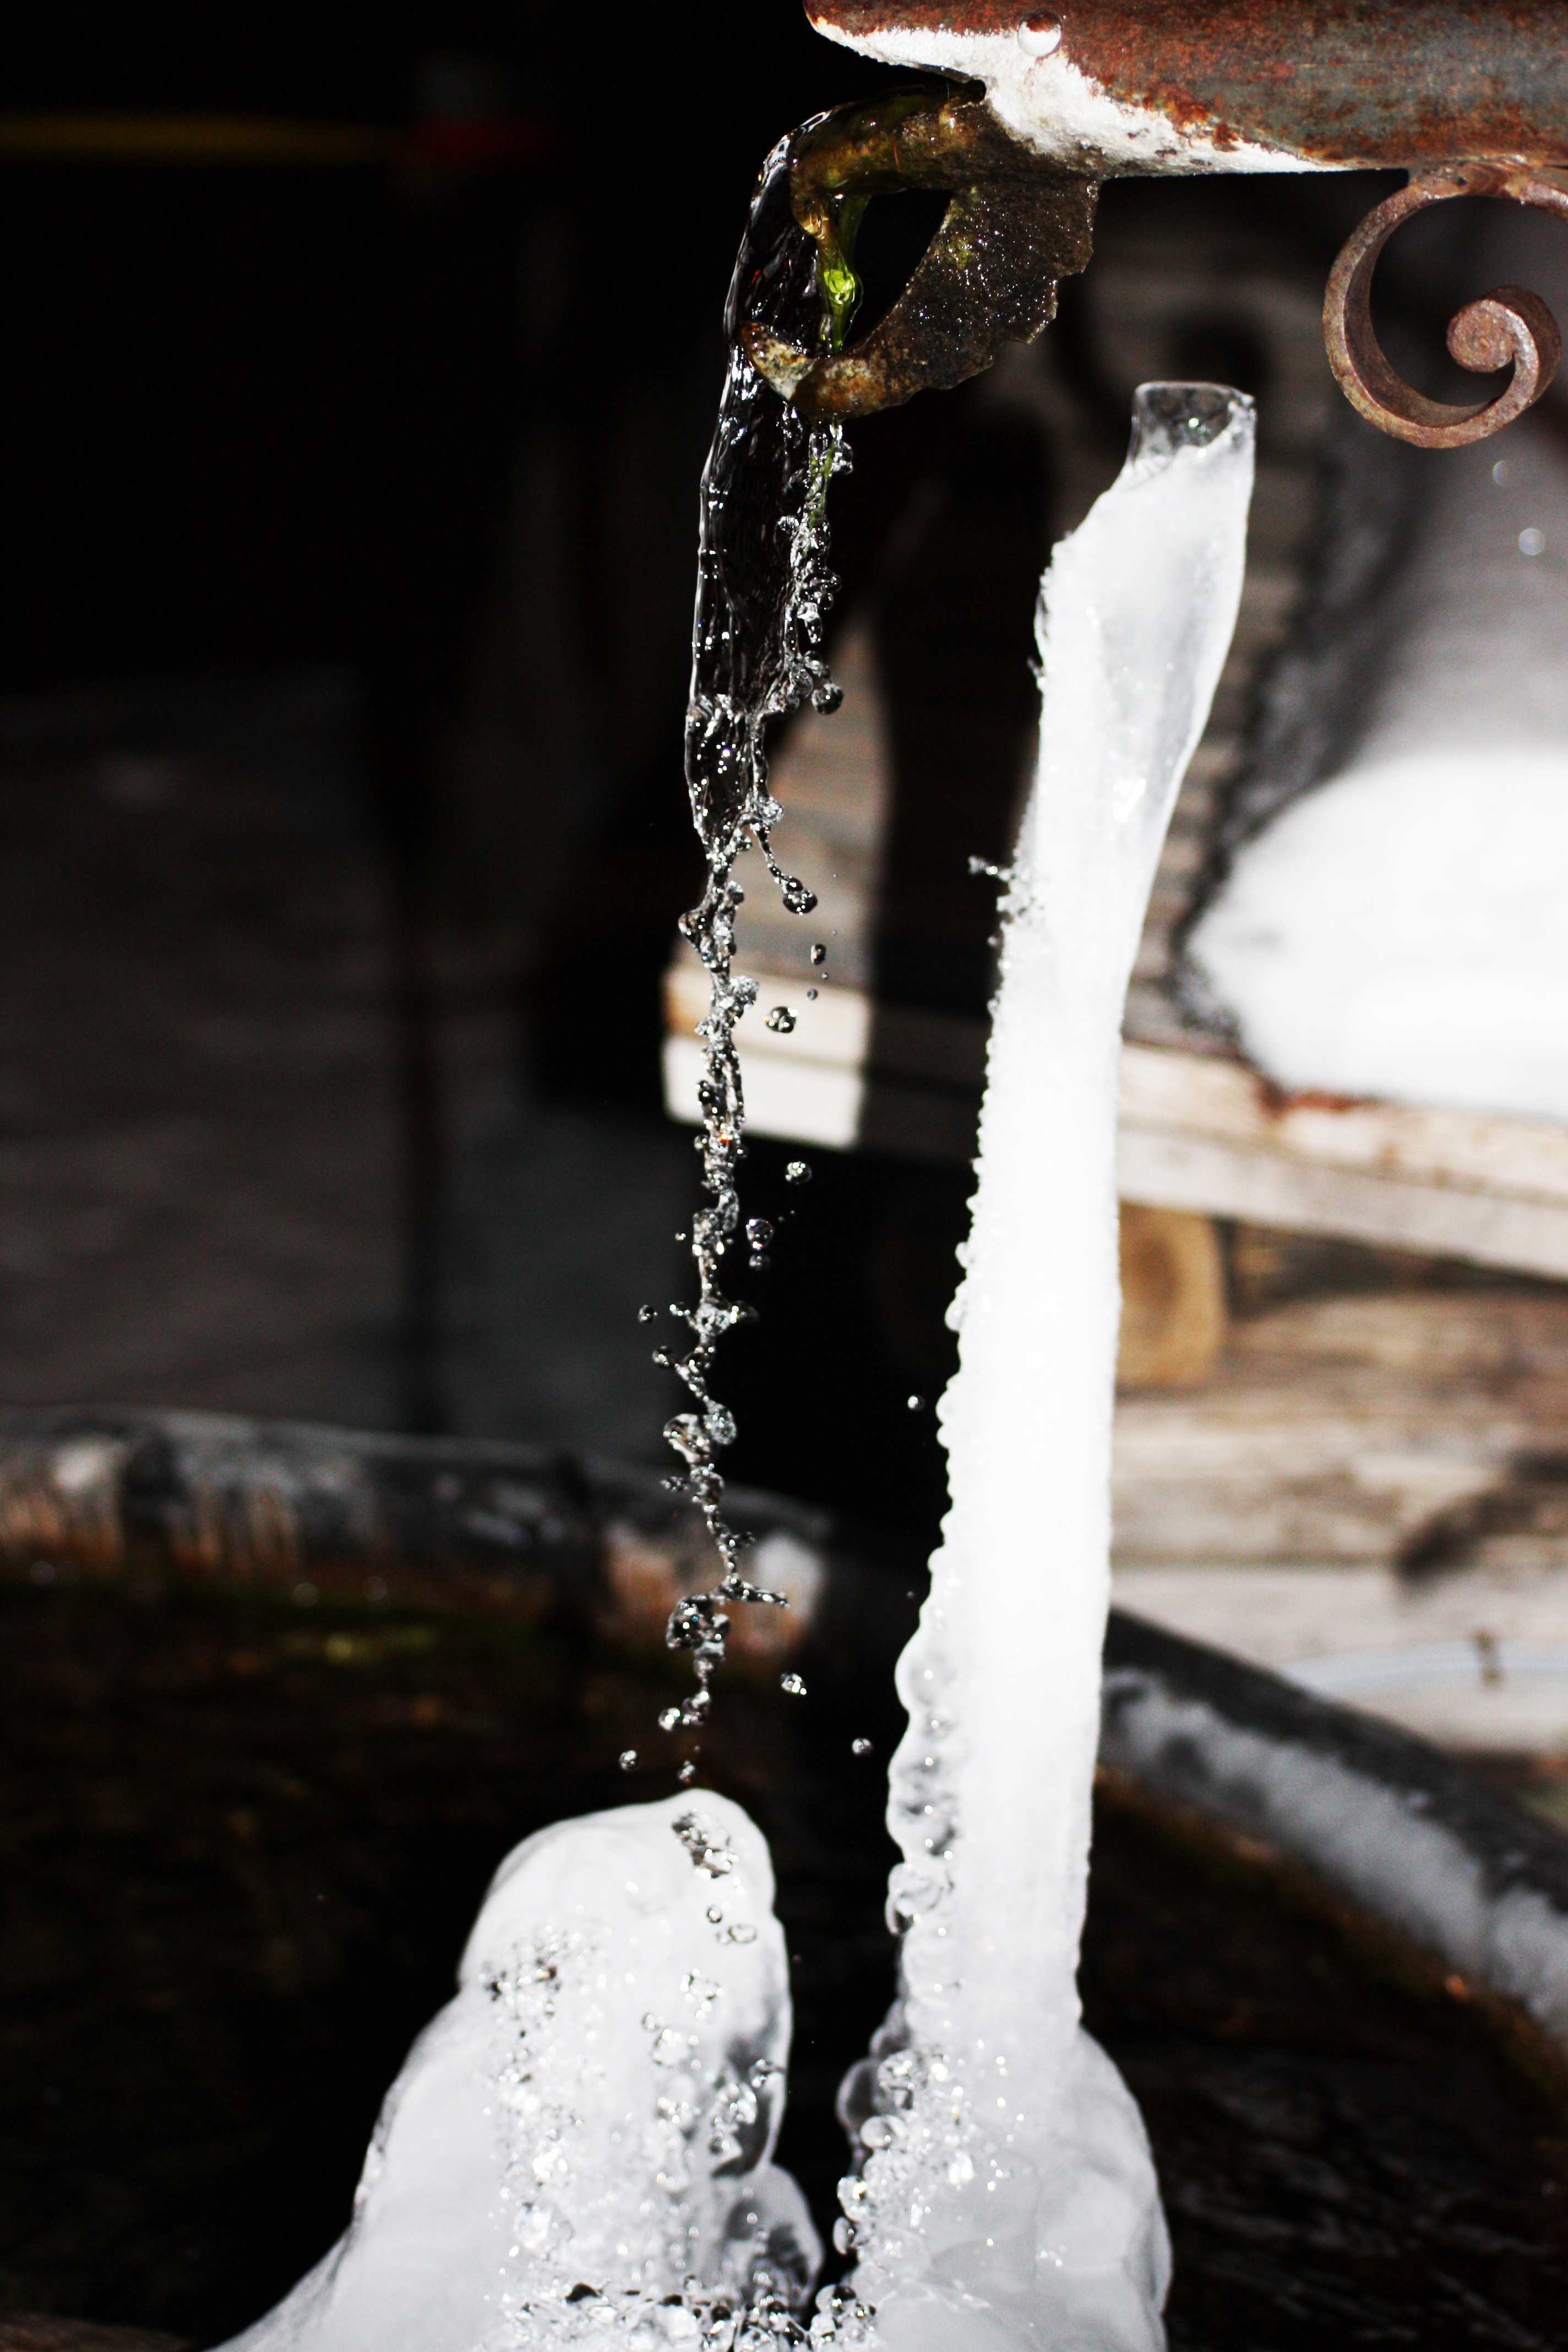
water, nature, snow, winter, white, photography, flower, ice, spring, weather, fashion, black, season, close up, alps, landscapes, photograph, fountain, gel, freezing, macro photography